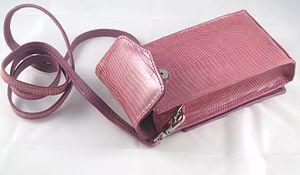
Un sac à main, aussi appelé une sacoche en français canadien, est un accessoire de mode qui permet de transporter divers objets : porte-monnaie, papiers, maquillage, clefs, etc.